Cheb Hasni

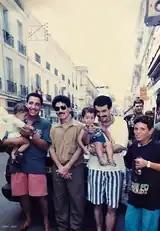
Cheb Hasni (far left) and Cheb Nasro in Oran, 1993

Hasni's fame and controversial songs led to him receiving death threats from Islamic fundamentalist extremists. His primary residence remained in Oran, even though his family lived in the safer environment of France. On September 29, 1994, he was murdered, outside his parents' home in the Gambetta district of Oran.